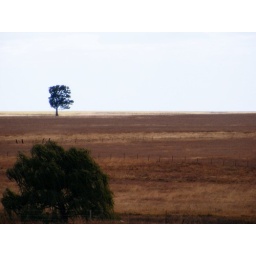
Lone tree in a field near Heilbron in the Free State. South Africa.